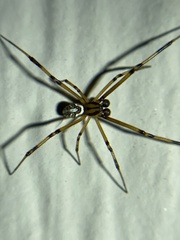
Species: Lactrodectus_hesperus